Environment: real
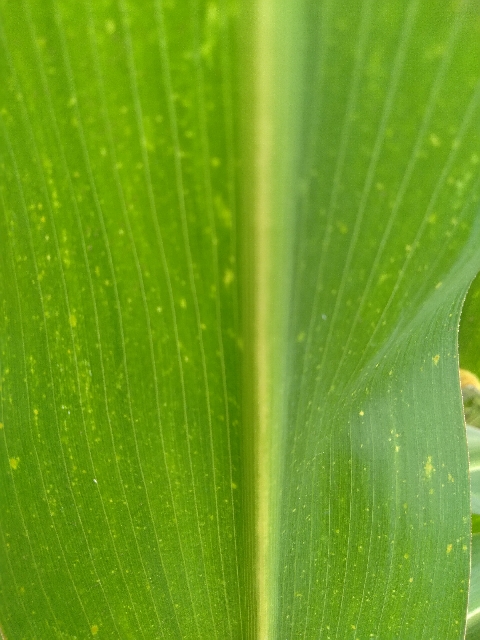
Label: lethal_necrosis